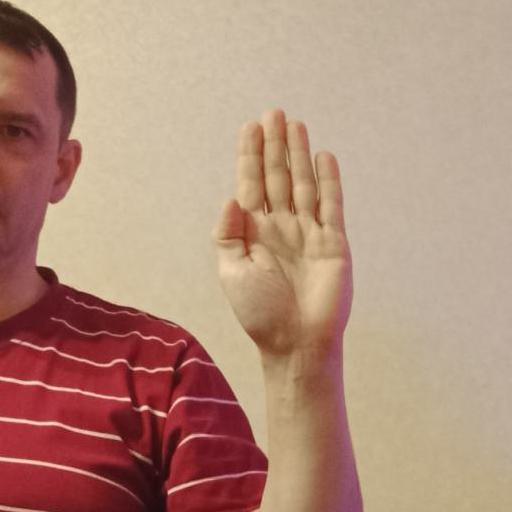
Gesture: stop